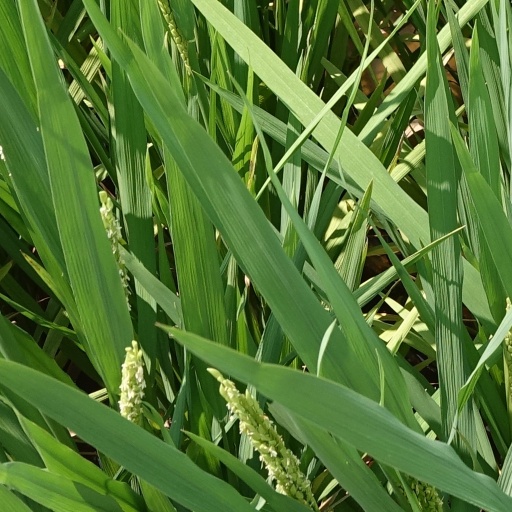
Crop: rice